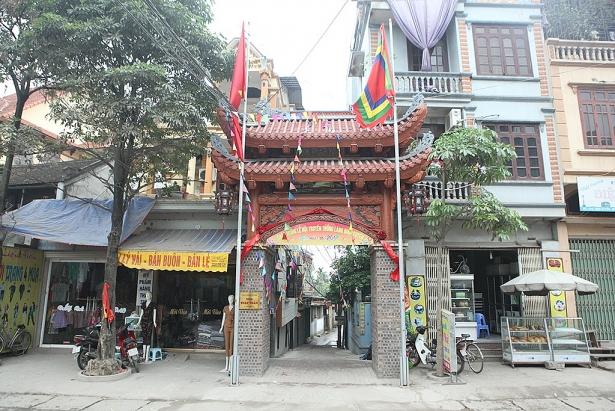
có một vài chiếc xe máy xuất hiện ở trên vỉa hè